József Pecsovszky

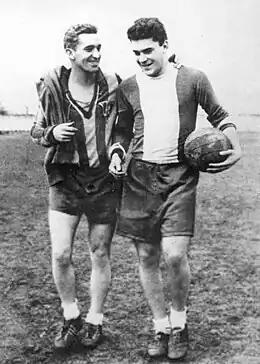
Pecsovszky (left) with son after a match in 1961

József Pecsovszky or Iosif Petschovschi (also known as József Perényi; 2 July 1921 – 6 October 1968) was a Romanian footballer. His nickname was "Peci". He could play in any position on the pitch, he was even goalkeeper once.